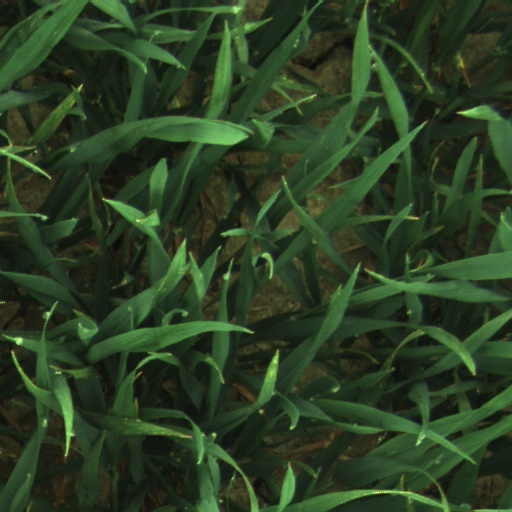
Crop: wheat